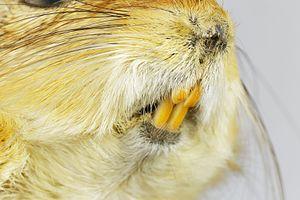
Incisives d'un Rat des sables Nom vernaculaire Rat des sables Nom latin Psammomys obesus. Nature du spécimen animal à la peau naturalisée Place dans le règne animal Chordé, Mammifère, Rongeur. Provenance Collection de Zoologie de l'Université Pierre et Marie Curie (UPMC) à Paris Dimensions du socle (cm) 24,7 (L) x 11,3 (l) x 1,6 (h) (bois) Longueur approximative du spécimen (cm) 11,5* (sans la queue). Hauteur total du spécimen (cm) 7,4 (donnée non biométrique)
Psammomys obesus est un petit rongeur de la famille des Muridés. En français cette gerbille est appelée rat des sables diurne, gros rat du sable ou Psammomys obèse.